Microsoft Surface

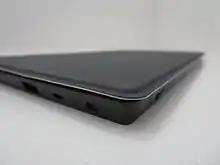
The 2012 Surface tablet with Touch Cover 2 attached

Microsoft sells the Surface Pen, an active-digitizer pen, separate of Surface, but included it in all Surface tablets until the fifth-generation Surface Pro where it was removed. The Surface Pen is designed to integrate with inking capabilities on Windows including OneNote.